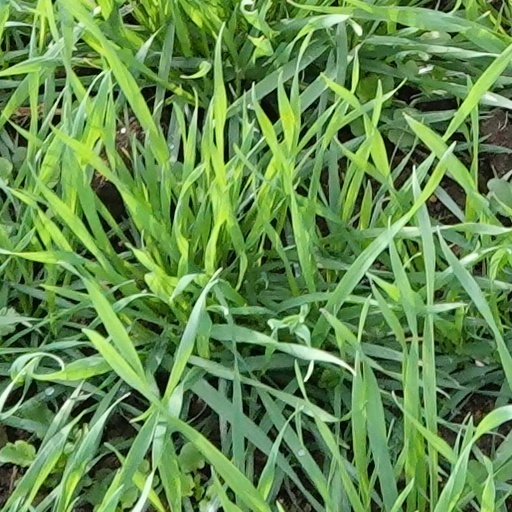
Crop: wheat